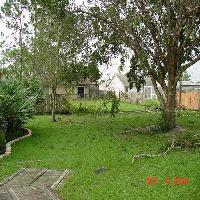
Weather: cloudy or overcast